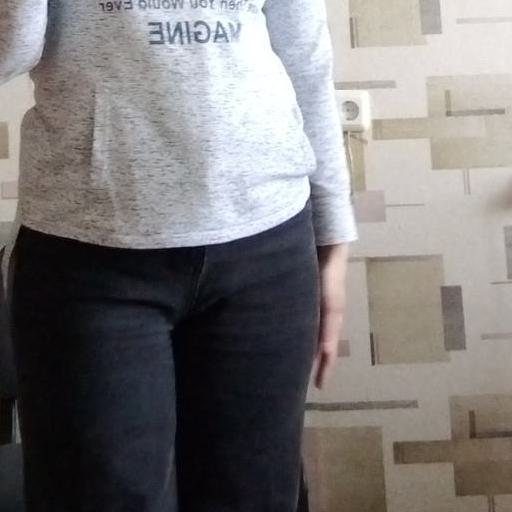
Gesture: no_gesture